Operation Undergo

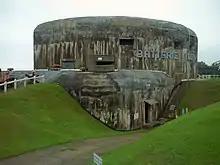
Rear of a "Batterie Todt" gun house, now open to visitors

The next stages would be the 7th Canadian Brigade advance through Coquelles and flooded ground to Fort Nieulay and a frontal attack on Calais by the Regina Rifles, following a railway by boat across more flooded ground to the south-west of the city's factory area. These advances were difficult, the defenders held their ground and had to be overrun step-by-step. The Canadian Scots were ordered to make a night attack along the coast to Fort Lapin. On 27 September, the Canadians withdrew temporarily during an attack by heavy bombers on German strongpoints. Fort Lapin fell only after further air attacks and support from tanks and flame-throwing tanks. The Winnipegs, again assisted by flame-throwing tanks, captured Fort Nieulay and the Reginas reached their immediate target, the factory district.